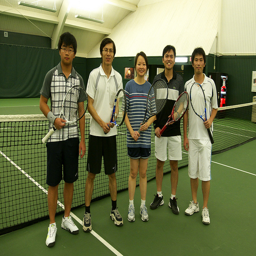
A group of people standing on top of a tennis court.
A group of young people posing holding tennis racquets.
Group of adult tennis players posing from center court.
A group of people who are holding tennis rackets.
Five people holding tennis racquets pose on a tennis court